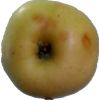
Label: Apple 6